Cheesymite scroll
Also known as:
ar - Arabic: حلزونة الجبن
arz - Egyptian Arabic: تشيزيمايت سكرول
es - Spanish: Cheesymite scroll
Category: roll (cheese roll)
Cuisine: Australian
Associated cuisines: Australian
Area: Australia
Countries: Australia
Region: Australia and New Zealand

The dish is a savoury baked food. It consists of a spiral of baked bread similar to a pain aux raisins with a thick, dark brown food spread and cheese in place of raisins.

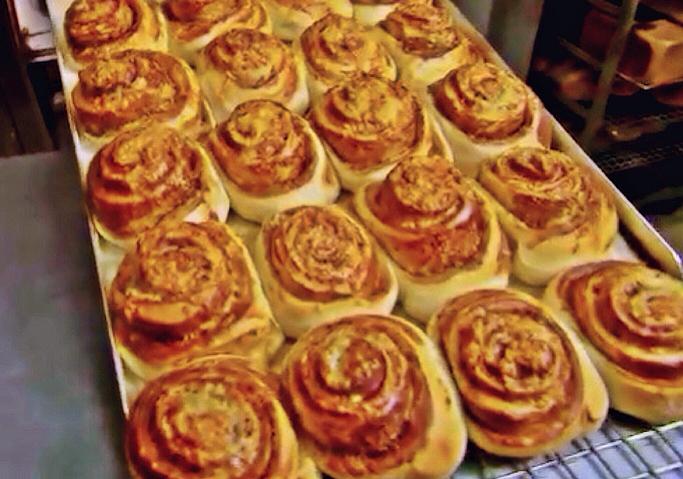